Membrane lipid

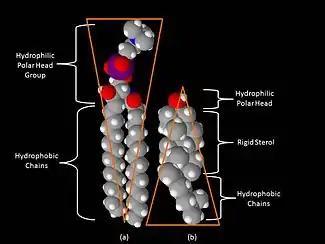
Space-filling models of (a) sphingomyelin and (b) cholesterol.

In glycolipids, the sugar component is attached to this group. The simplest glycolipid is cerebroside, in which there is only one sugar residue, either Glc or Gal. More complex glycolipids, such as gangliosides, contain a branched chain of as many as seven sugar residues.